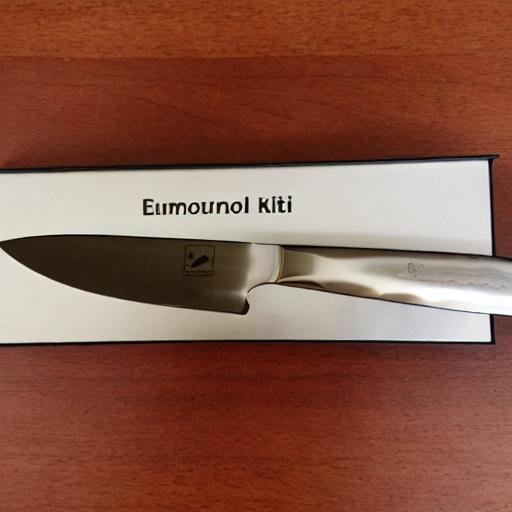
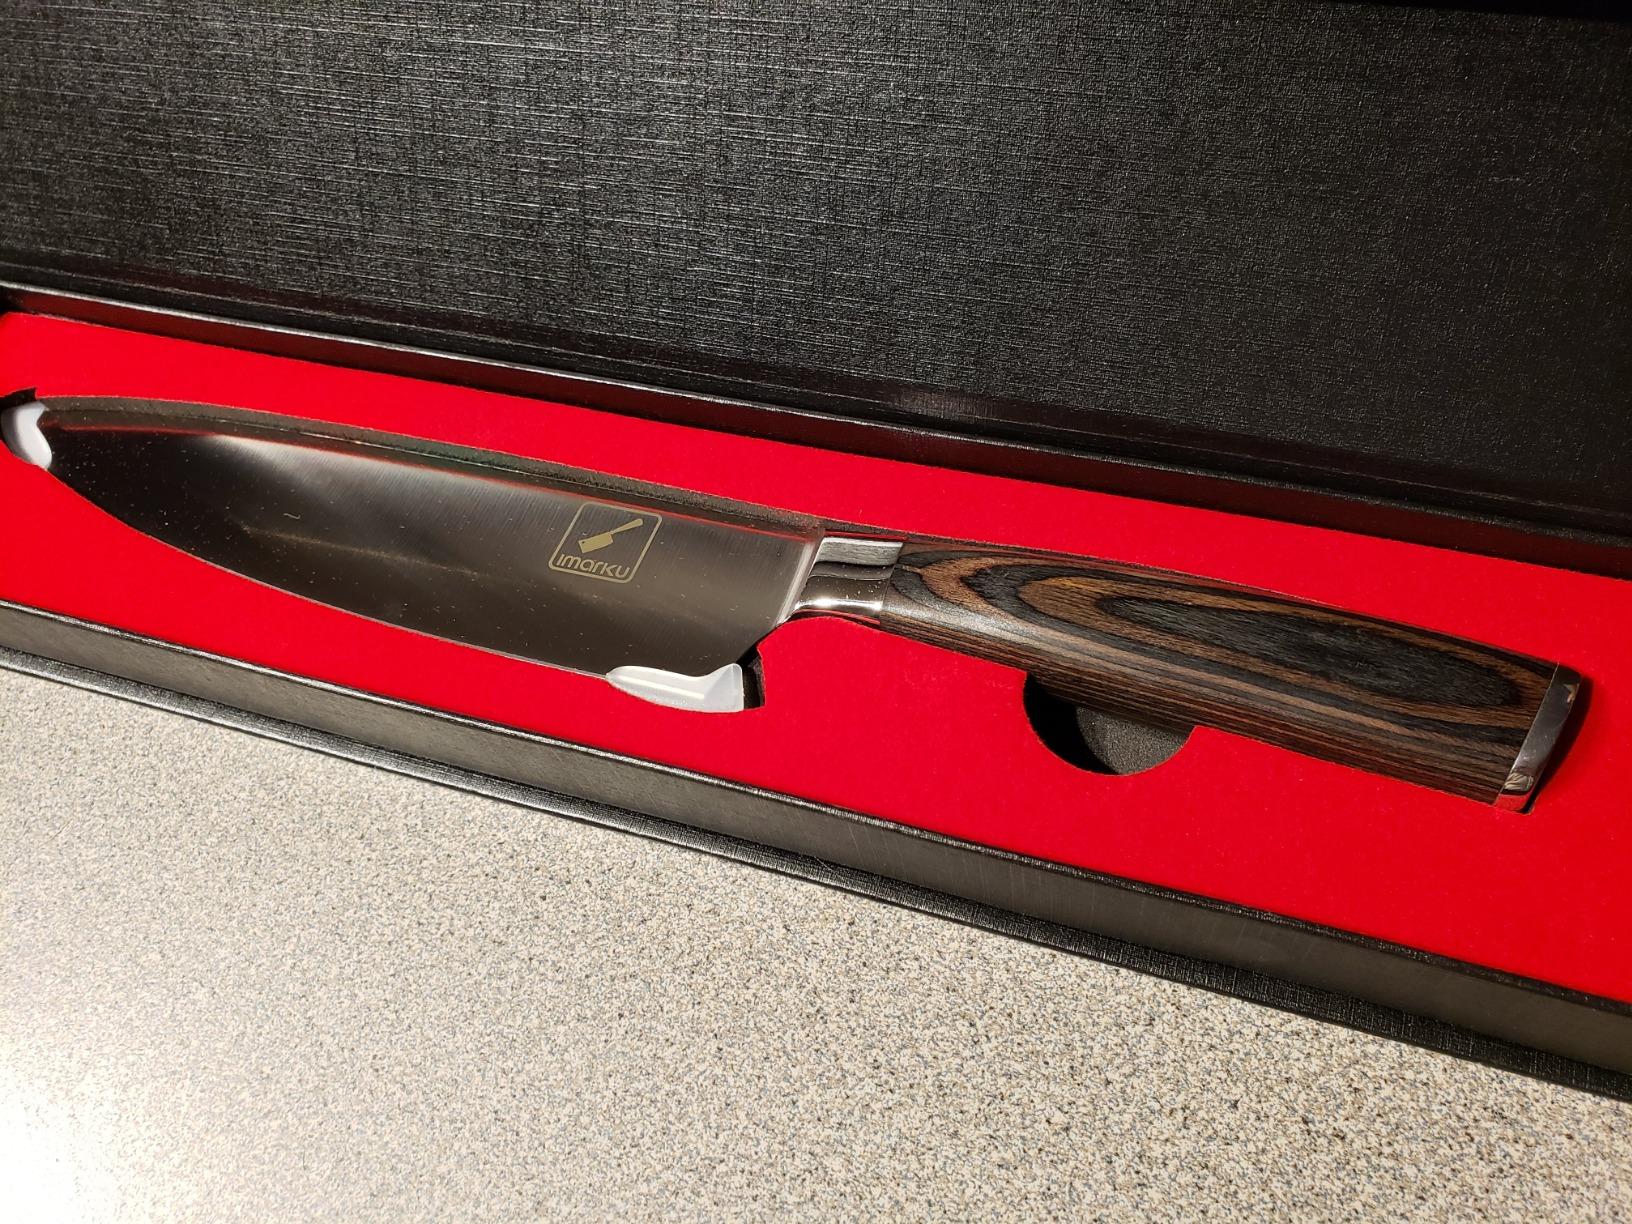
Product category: items_knife
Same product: no